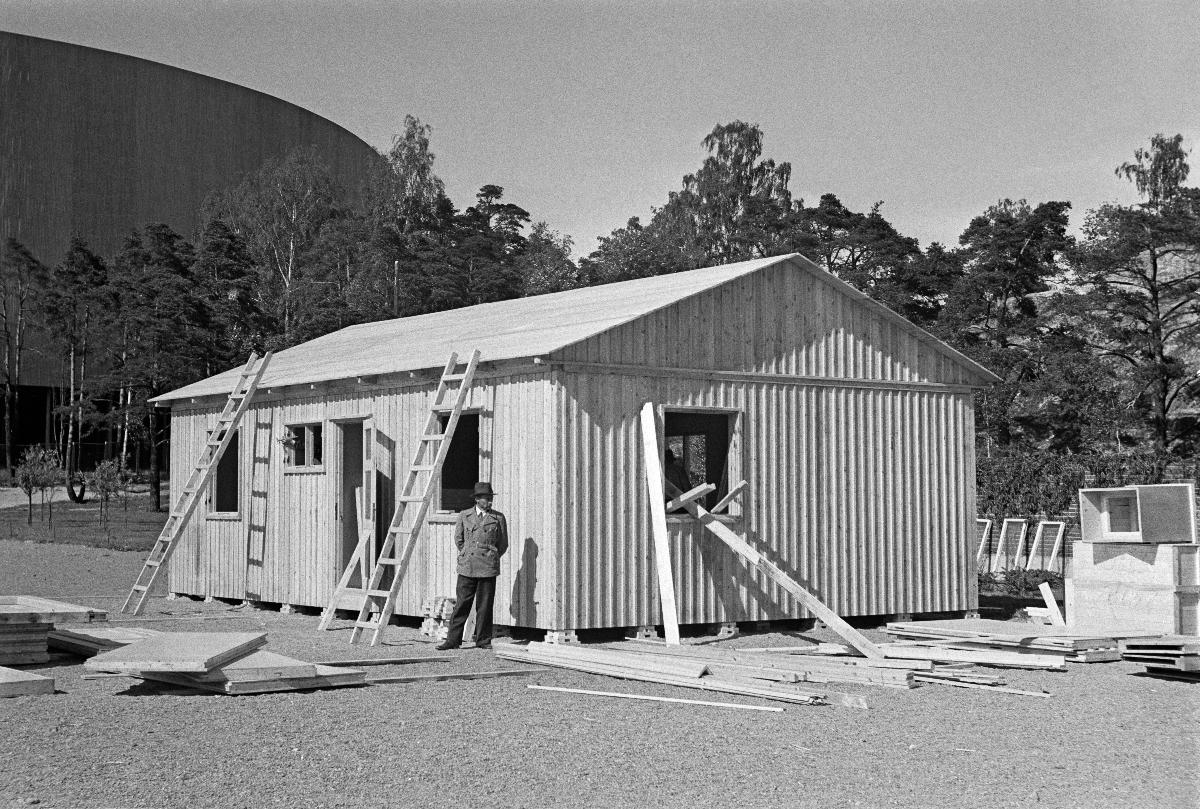
Allring-talo
Allringshus; Allring House
sisällön kuvaus: Nopeasti koottava ja siirrettävä, evakuoitujen majoittamiseen soveltuva,  ruotsalainen Allring-talo esittelyssä Helsingissä kesäkuussa 1940. content description: The easily mountable and moved Swedish Allring House is presented in Helsinki in June 1940. The house is well suited to room evacuees. innehållsbeskrivning: Snabbt monter- och flyttbara svenska Allringshuset presenteras i Helsingfors i juni 1940. Huset lämpar sig till att inkvartera evakuerade.
Kuvaaja: Sundström, Hugo, kuvaaja
Vuosi: 1940
Paikka: Suomi, Uusimaa, Helsinki
Aiheet: Allring, Eric; HBL; rakennukset; asuinrakennukset; talot; siirrettävät rakennukset; Ab Fogelfors Bruk; pystytettävät rakennukset; valmisrakennukset; valmistalot; tyyppitalot; buildings; residential buildings; prefabricated houses; architecture; houses; ready-made-houses; transportable houses; construction; type-planned houses; byggnader; bostadshus; hus; färdiga hus; arkitektur; bygge; byggplats; flyttbara hus; färdighus; typhus